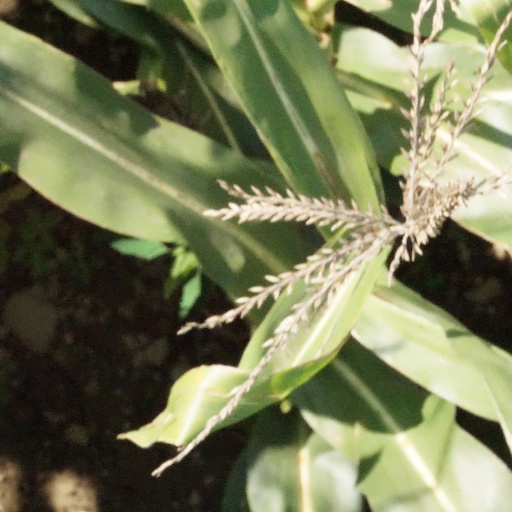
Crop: maize; corn